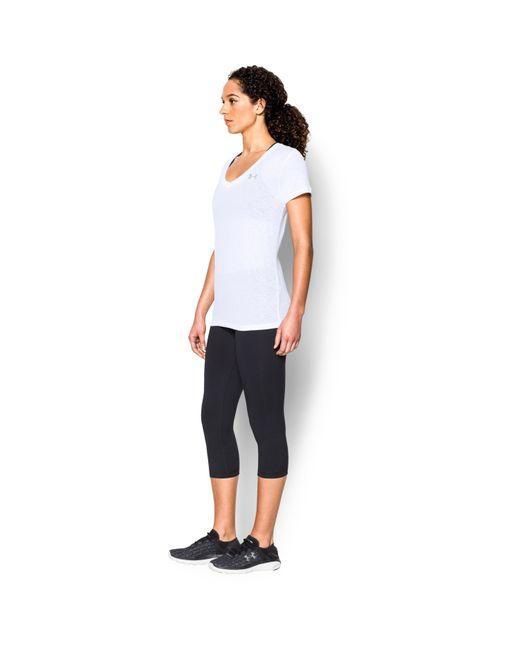
Damen weißes Kurzarm-Baumwoll-Rundhals-Polo mit enger schwarzer Hose